Radar Scope

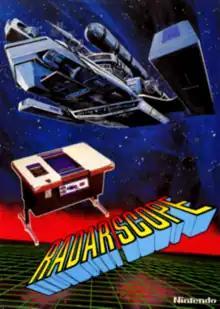
Arcade flyer

is a 1980 shoot 'em up arcade game developed by Nintendo R&D2 and published by Nintendo. The player assumes the role of the Sonic Spaceport starship and must wipe out formations of an enemy race known as the Gamma Raiders before they destroy the player's space station. The gameplay is similar to "Space Invaders" and "Galaxian", albeit viewed from a three-dimensional, third-person perspective.